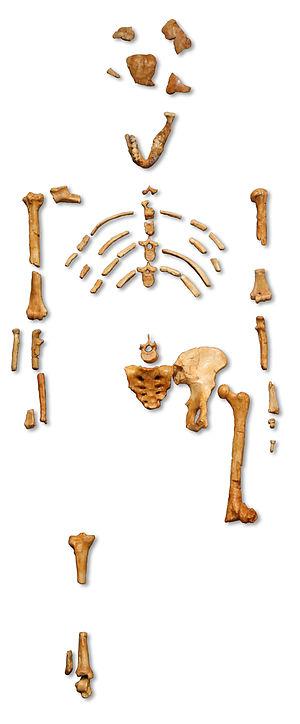
La Préhistoire est généralement définie comme la période comprise entre l'apparition du genre humain et l'apparition des premiers documents écrits. Cette définition laisse cependant la place à des interprétations divergentes selon les auteurs.
Australopithecus afarensis est une espèce éteinte d'Hominidé bipède ayant vécu en Afrique entre environ 3,9 et 2,9 millions d'années BP. Les principaux fossiles d'Australopithecus afarensis ont été découverts en Afrique de l'Est, principalement en Éthiopie, au Kenya et en Tanzanie.
L'histoire de l'Afrique commence avec l'apparition de l'espèce humaine dans la corne de l'Afrique, il y a environ 2,5 millions d'années. Le continent est considéré comme le berceau de l'humanité, à partir duquel, il y a 200 000 ans environ, l'homme moderne s'est étendu sur le reste du globe. Vers la fin de la Préhistoire, le Sahara, qui était alors formé de grands lacs, devint aride et « coupa » l'Afrique en deux, conduisant à des évolutions historiques distinctes mais non totalement indépendantes entre le nord et le sud, toujours reliés par divers corridors commerciaux passant par des réseaux d'oasis et parfois même unifiés sous une même puissance, comme celle des premiers Almoravides ou de l'Empire chérifien.
Lucy, ou Dinqnesh, parfois écrit Dinknesh, est le surnom donné au fossile de l'espèce éteinte Australopithecus afarensis découvert en 1974 sur le site de Hadar, en Éthiopie, par une équipe de recherche internationale. Ce fossile est daté de 3,18 millions d'années.